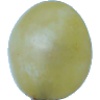
Label: Grape White 1